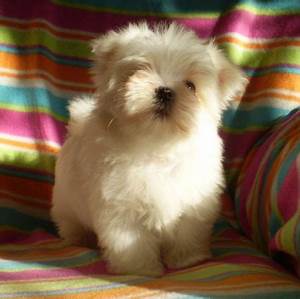
Label: cane